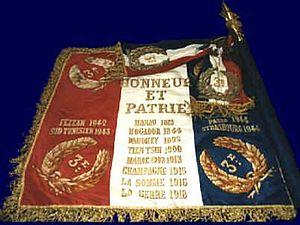
L’artillerie de marine est une spécialité, au même titre que l'infanterie de marine, des troupes de marine françaises.
Le mot « étendard », comme beaucoup de termes vexillologiques, recouvre des réalités différentes. Étant faits de tissu, les vexilles étaient sujets à de grandes variations de forme, de taille et de couleur, mais aussi d'usage selon l'époque et le lieu.
Le 3ᵉ régiment d’artillerie de marine est l'héritier du 3ᵉ régiment d'artillerie de marine créé à Rochefort par décret consulaire le 13 mai 1803, le 3ᵉ régiment d'artillerie coloniale puis du 3ᵉ régiment d'artillerie de marine. Le 3ᵉ RAMa fut présent en corps constitué ou en unités isolées depuis cette date, sur presque tous les champs de bataille où la France a livré combat.